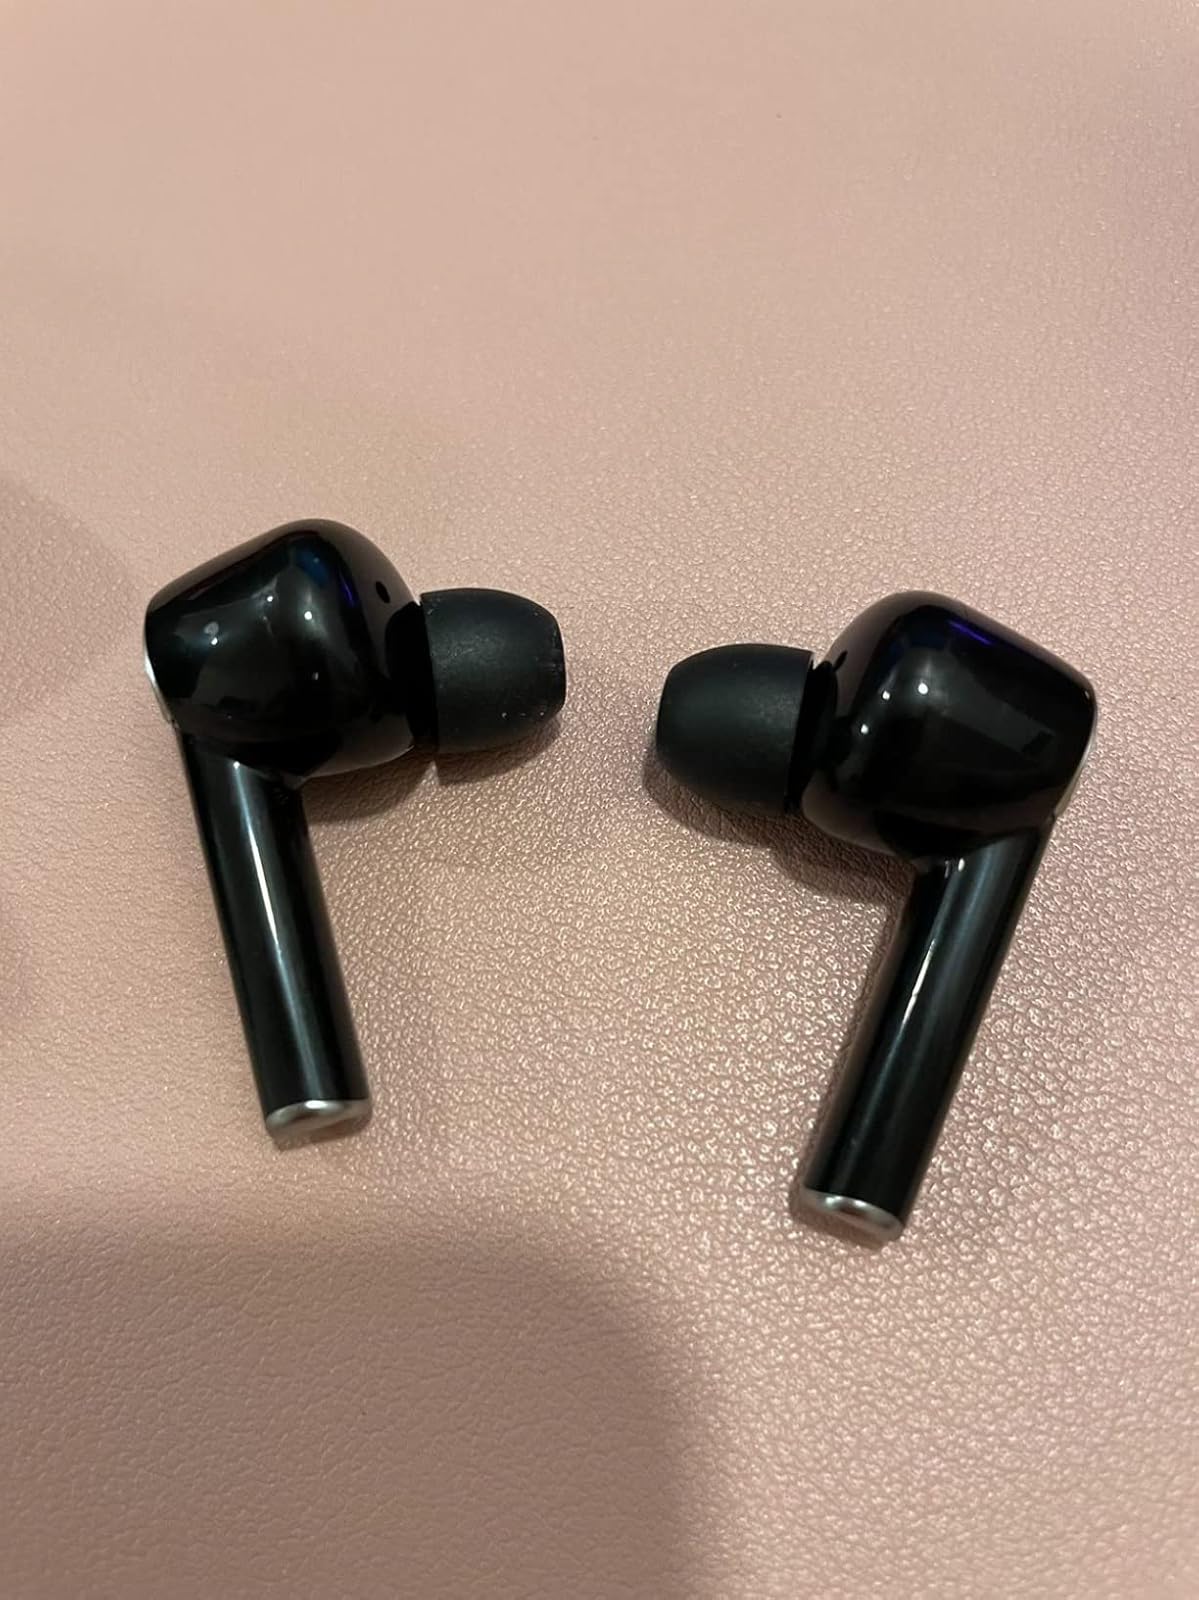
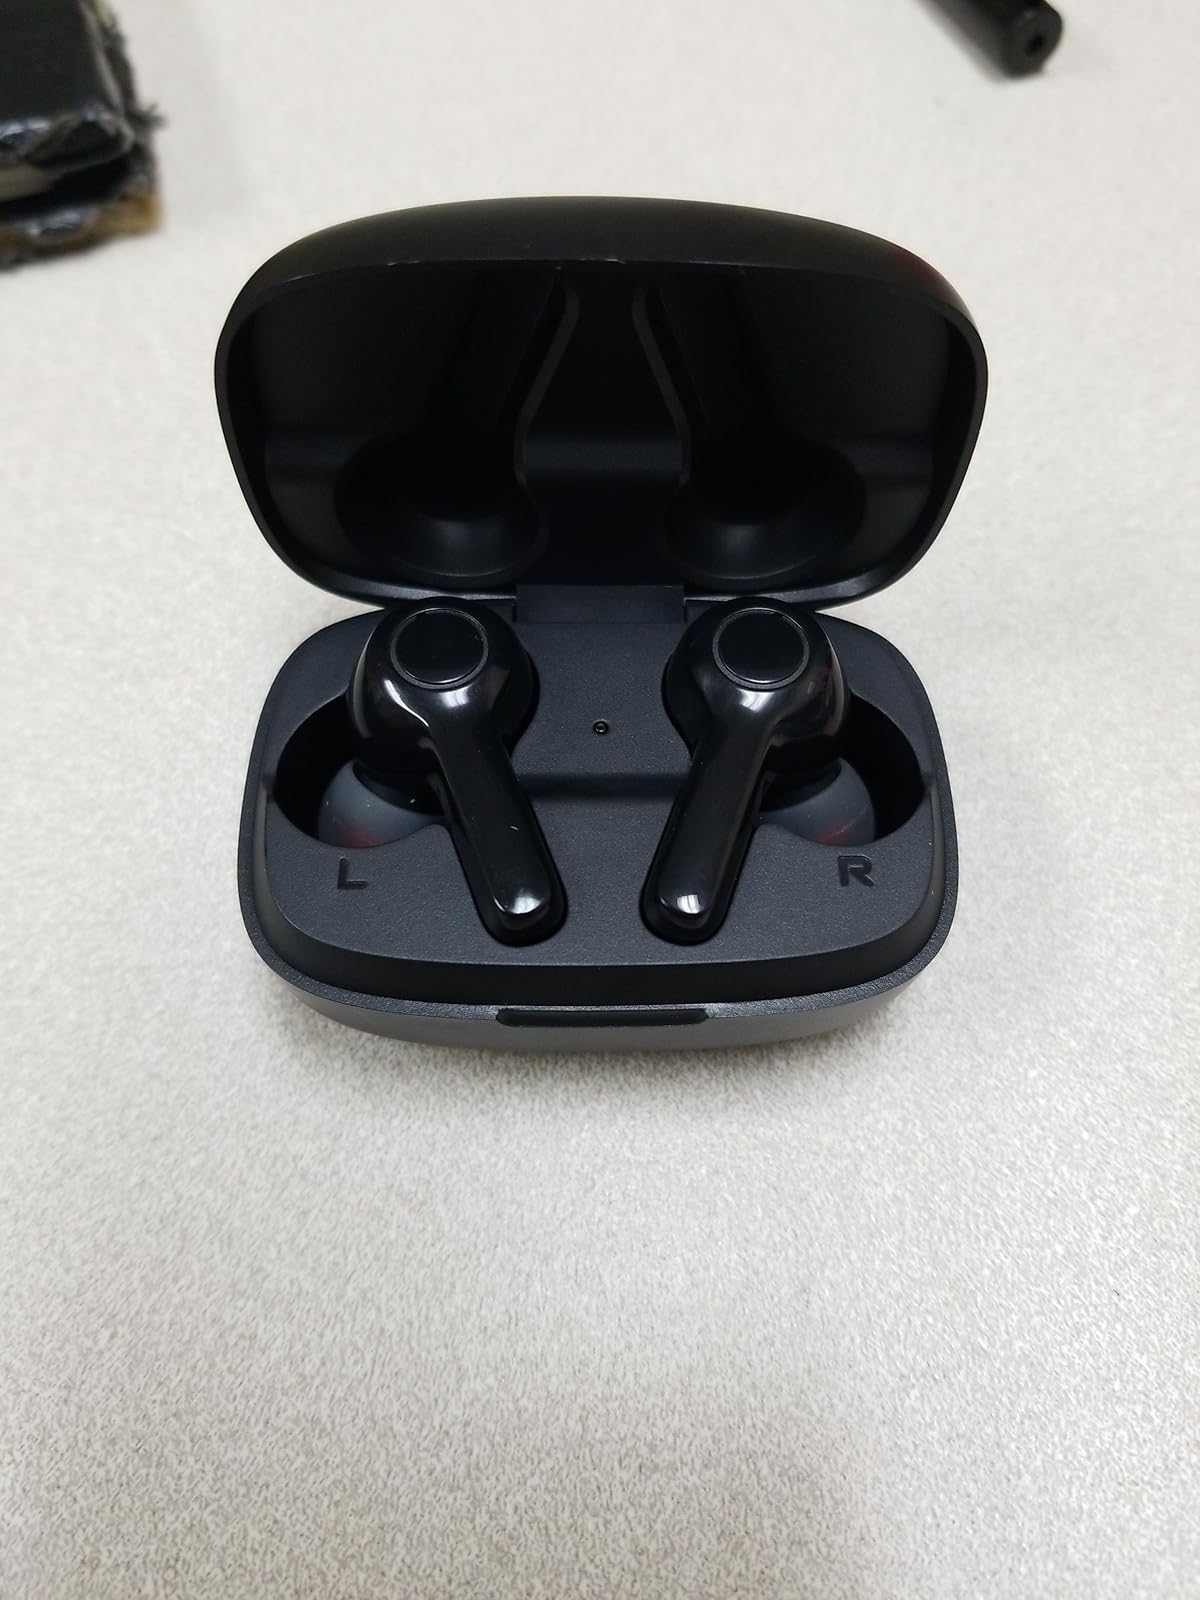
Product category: earbuds
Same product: no